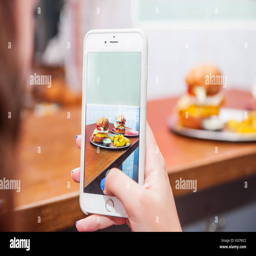
female hands photographing burgers on a metal trays on the bar counter with her smart phone .